Electrospray ionization

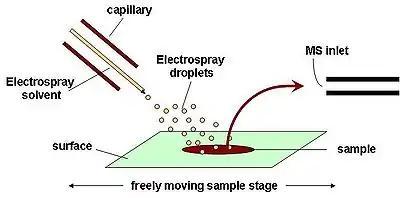
Diagram of a DESI ambient ionization source

A large body of evidence shows either directly or indirectly that small ions (from small molecules) are liberated into the gas phase through the ion evaporation mechanism, while larger ions (from folded proteins for instance) form by charged residue mechanism.